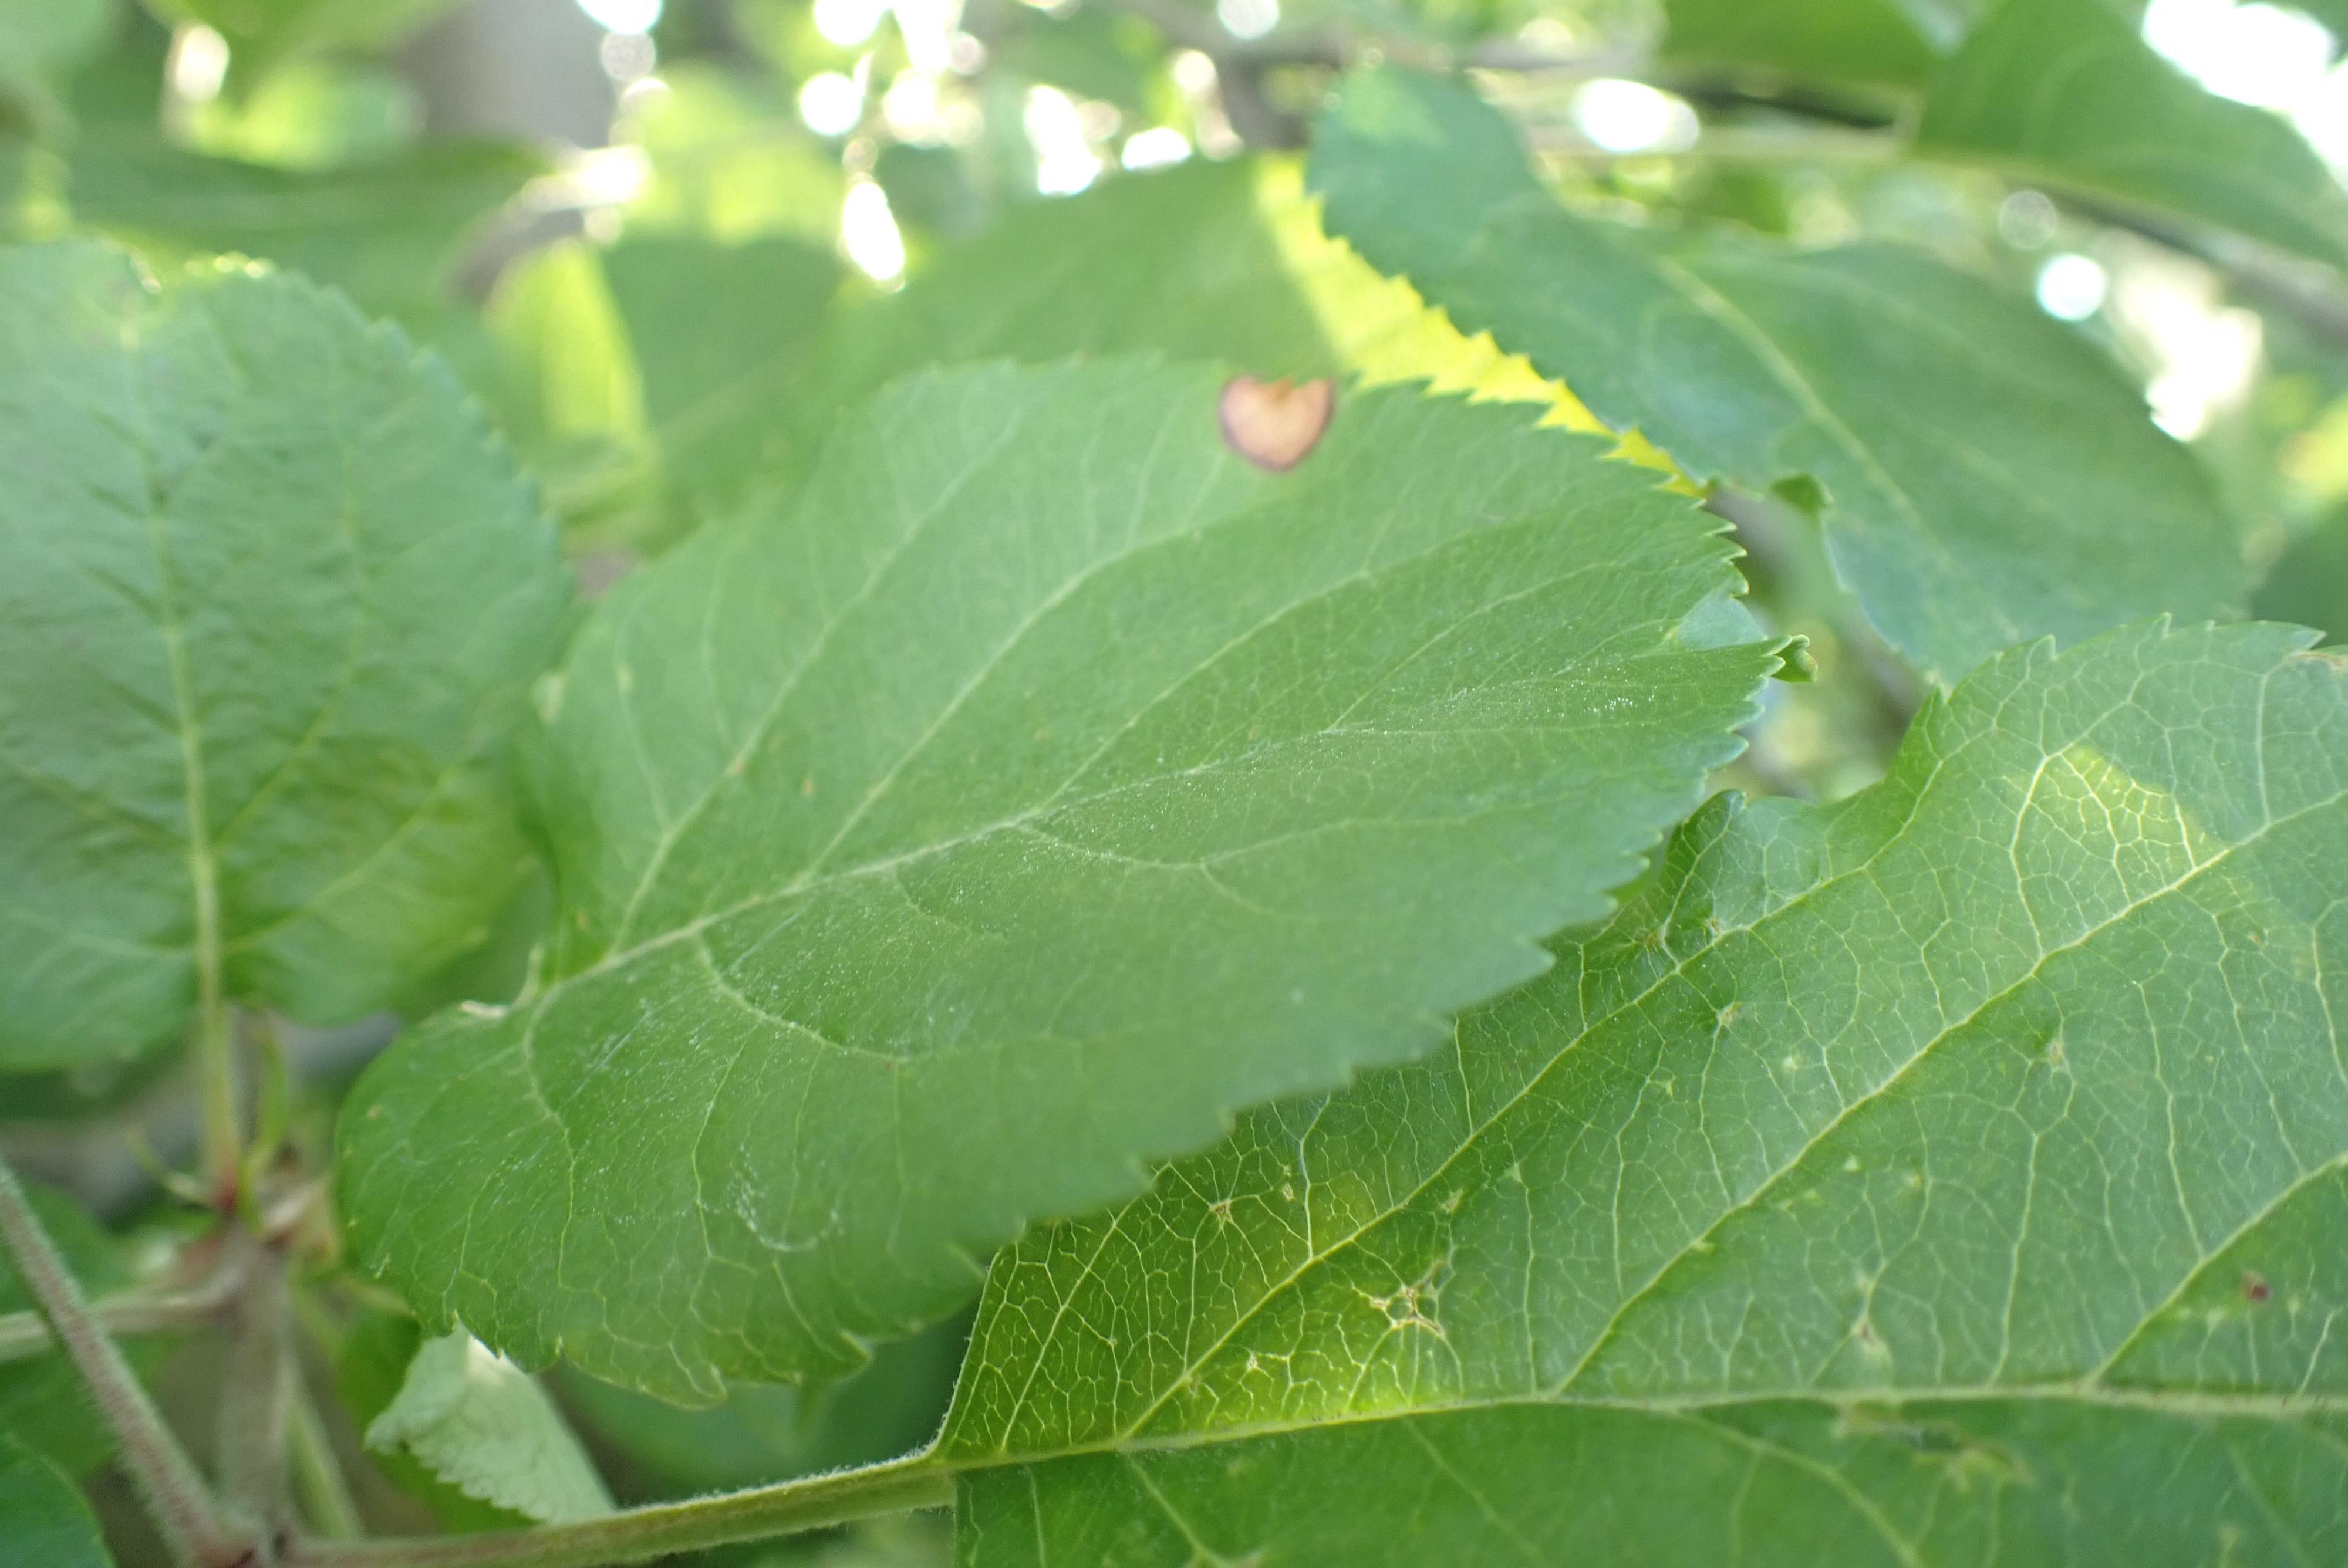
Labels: frog_eye_leaf_spot